Theodore, Australian Capital Territory

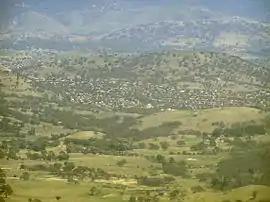
Aerial photo

Theodore is a suburb in the Canberra, Australia district of Tuggeranong. The postcode is 2905. The suburb is named after Edward Granville Theodore (1884–1950), a Queensland premier and deputy Prime Minister. It was gazetted on 5 August 1975. Streets are named after people involved with the civilian war effort during the world wars. The main street through the suburb is named after Sir Lawrence Wackett KBE, DFC, AFC, who is widely regarded as the "father of the Australian aircraft industry".